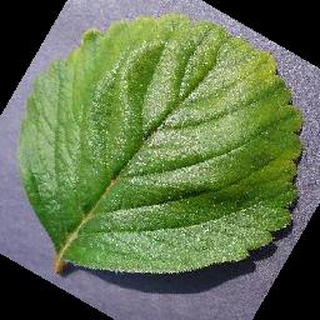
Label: healthy_strawberry